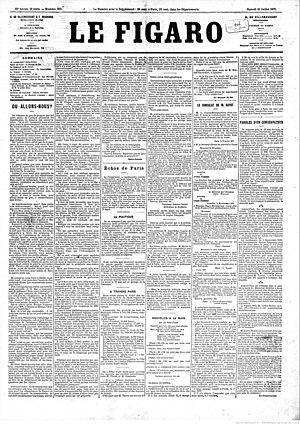
Première page du Figaro, contenant notamment un éditorial de Bucheron (alias Saint-Genest) relatif à la crise du 16 mai 1877.
Le complot militaire de décembre 1877 est une possible tentative avortée de coup d'État en France, durant la crise du Seize Mai. Le but des conjurés — dont les principaux sont les généraux Auguste-Alexandre Ducrot et Gaëtan de Rochebouët — aurait été de maintenir le gouvernement de l'Ordre moral au pouvoir. Ne bénéficiant pas de l'appui du maréchal de Mac Mahon, resté légaliste, ce complot militaire serait resté au stade du projet. Il est toutefois abondamment exploité par les républicains pour atteindre le crédit des monarchistes et stigmatiser le conservatisme social des dirigeants de l'armée française. De fait, entre janvier 1878 et février 1879, les généraux soupçonnés d'avoir participé aux préparatifs du putsch font l'objet d'une épuration, ce qui pousse Mac Mahon à la démission.